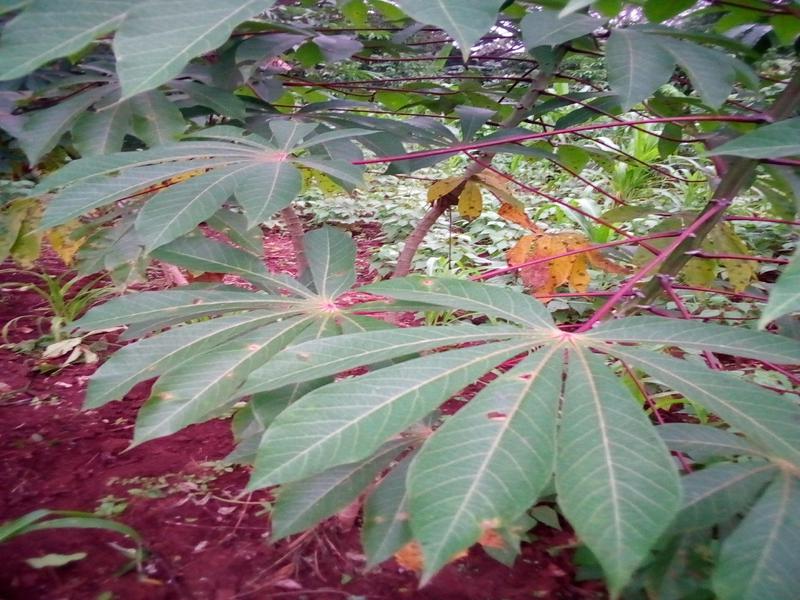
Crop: cassava
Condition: healthy